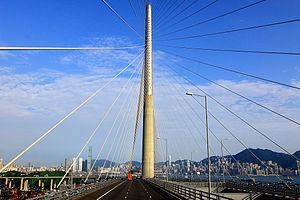
Le pont de Stonecutters sur le cannal de Rambler à Hong Kong
Poul Ove Jensen est un architecte danois. En 2013, il est directeur du département des ponts de la firme danoise Dissing+Weitling à qui l'on doit la conception du pont de l'Öresund, du pont de Stonecutters et du pont Samuel-De Champlain.